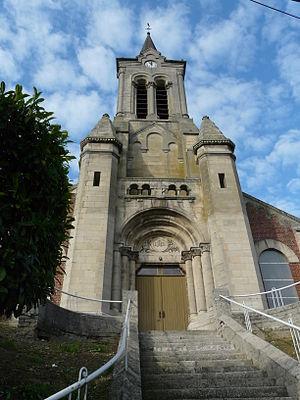
L'église de Banteux (Nord, France)
Banteux est une commune française située dans le département du Nord, en région Hauts-de-France.